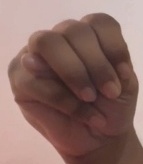
ASL sign: M